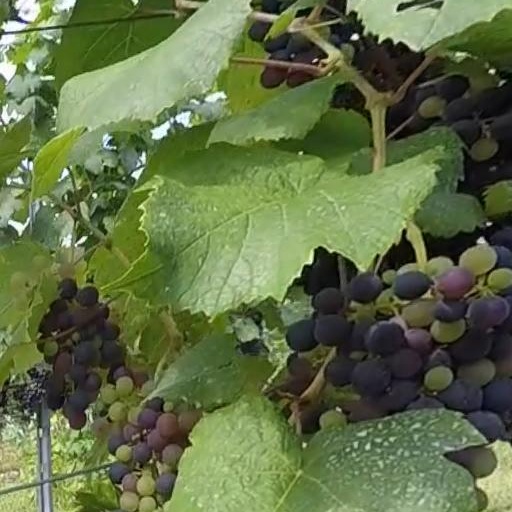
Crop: grape